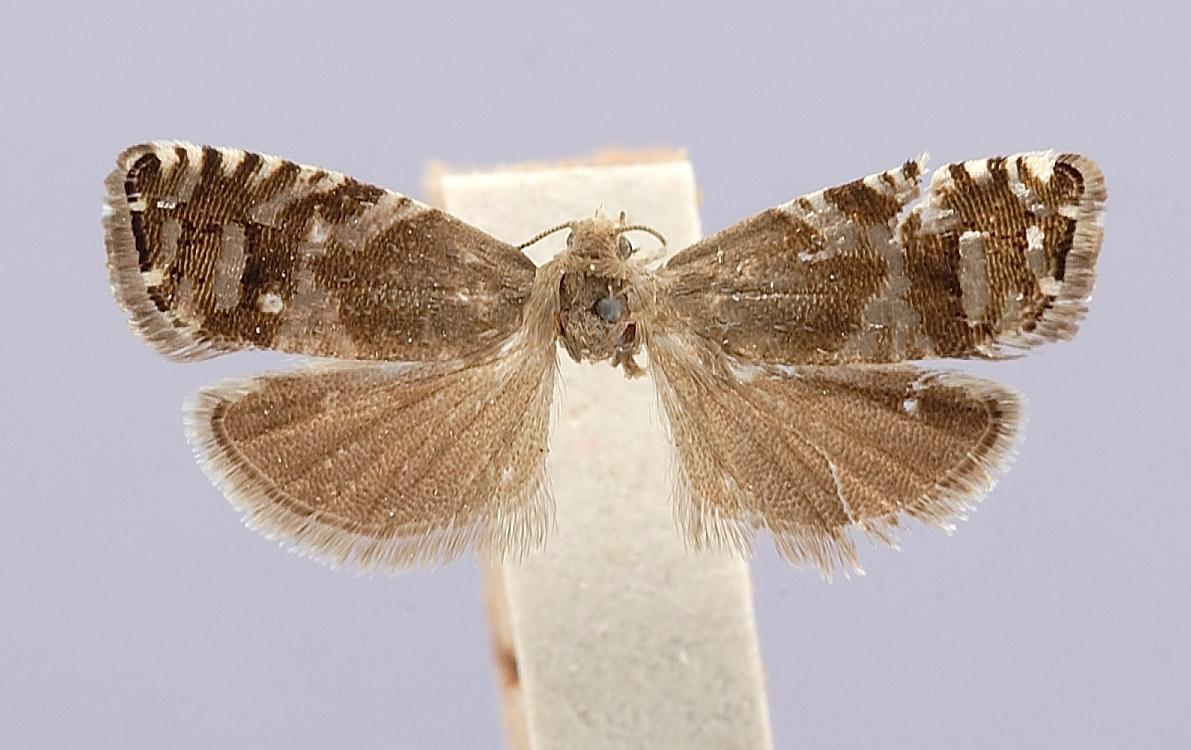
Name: Laspeyresia inopiosa
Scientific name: Laspeyresia inopiosa Heinrich, 1926
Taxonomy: Animalia, Arthropoda, Insecta, Lepidoptera, Tortricidae
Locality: Coeur d'Alene, Kootenai, Idaho, United States
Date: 11 May 1916